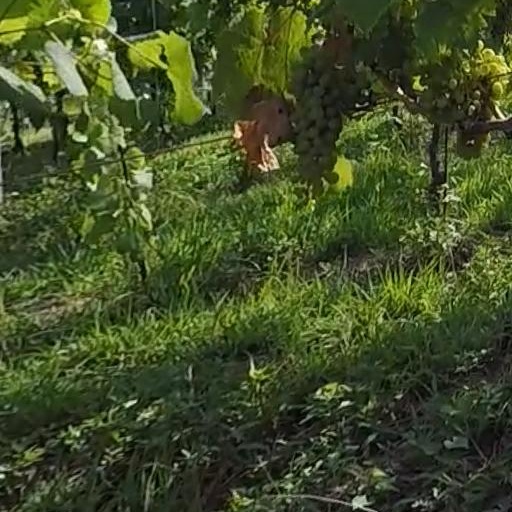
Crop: grape